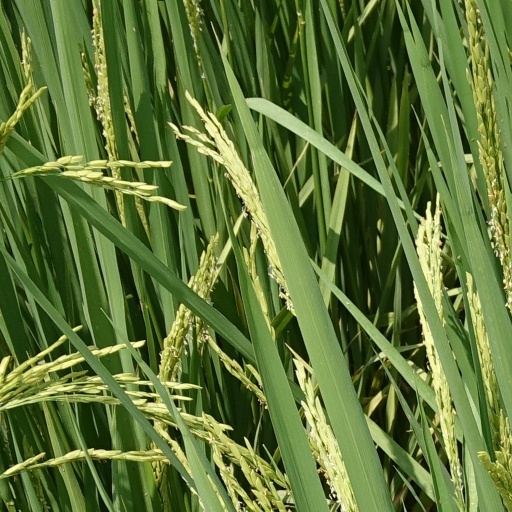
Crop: rice